Qurayyat, Oman

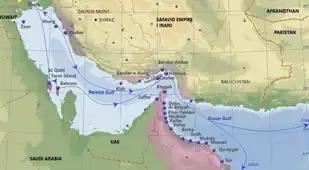
Purple - Portuguese in Persian Gulf in the 16th and 17th centuries. Main cities, ports and routes.

The Portuguese arrived in the 16th century. The village was a strategic point to control the Oman Gulf and access to the Persian Gulf. It was part of a chain of fortresses the Portuguese Empire had in this region. The Fortress and village were drawn in the beginning of the 17th century for a book by Antóno Bocarro.